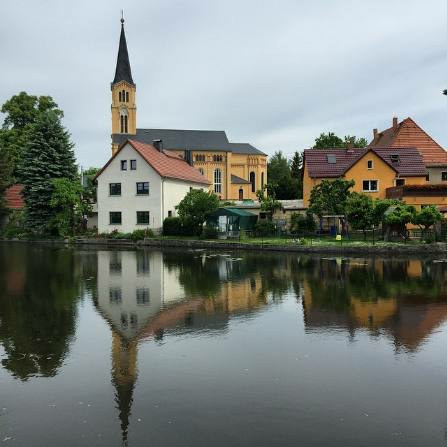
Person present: No